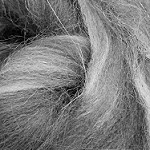
Label: B & W